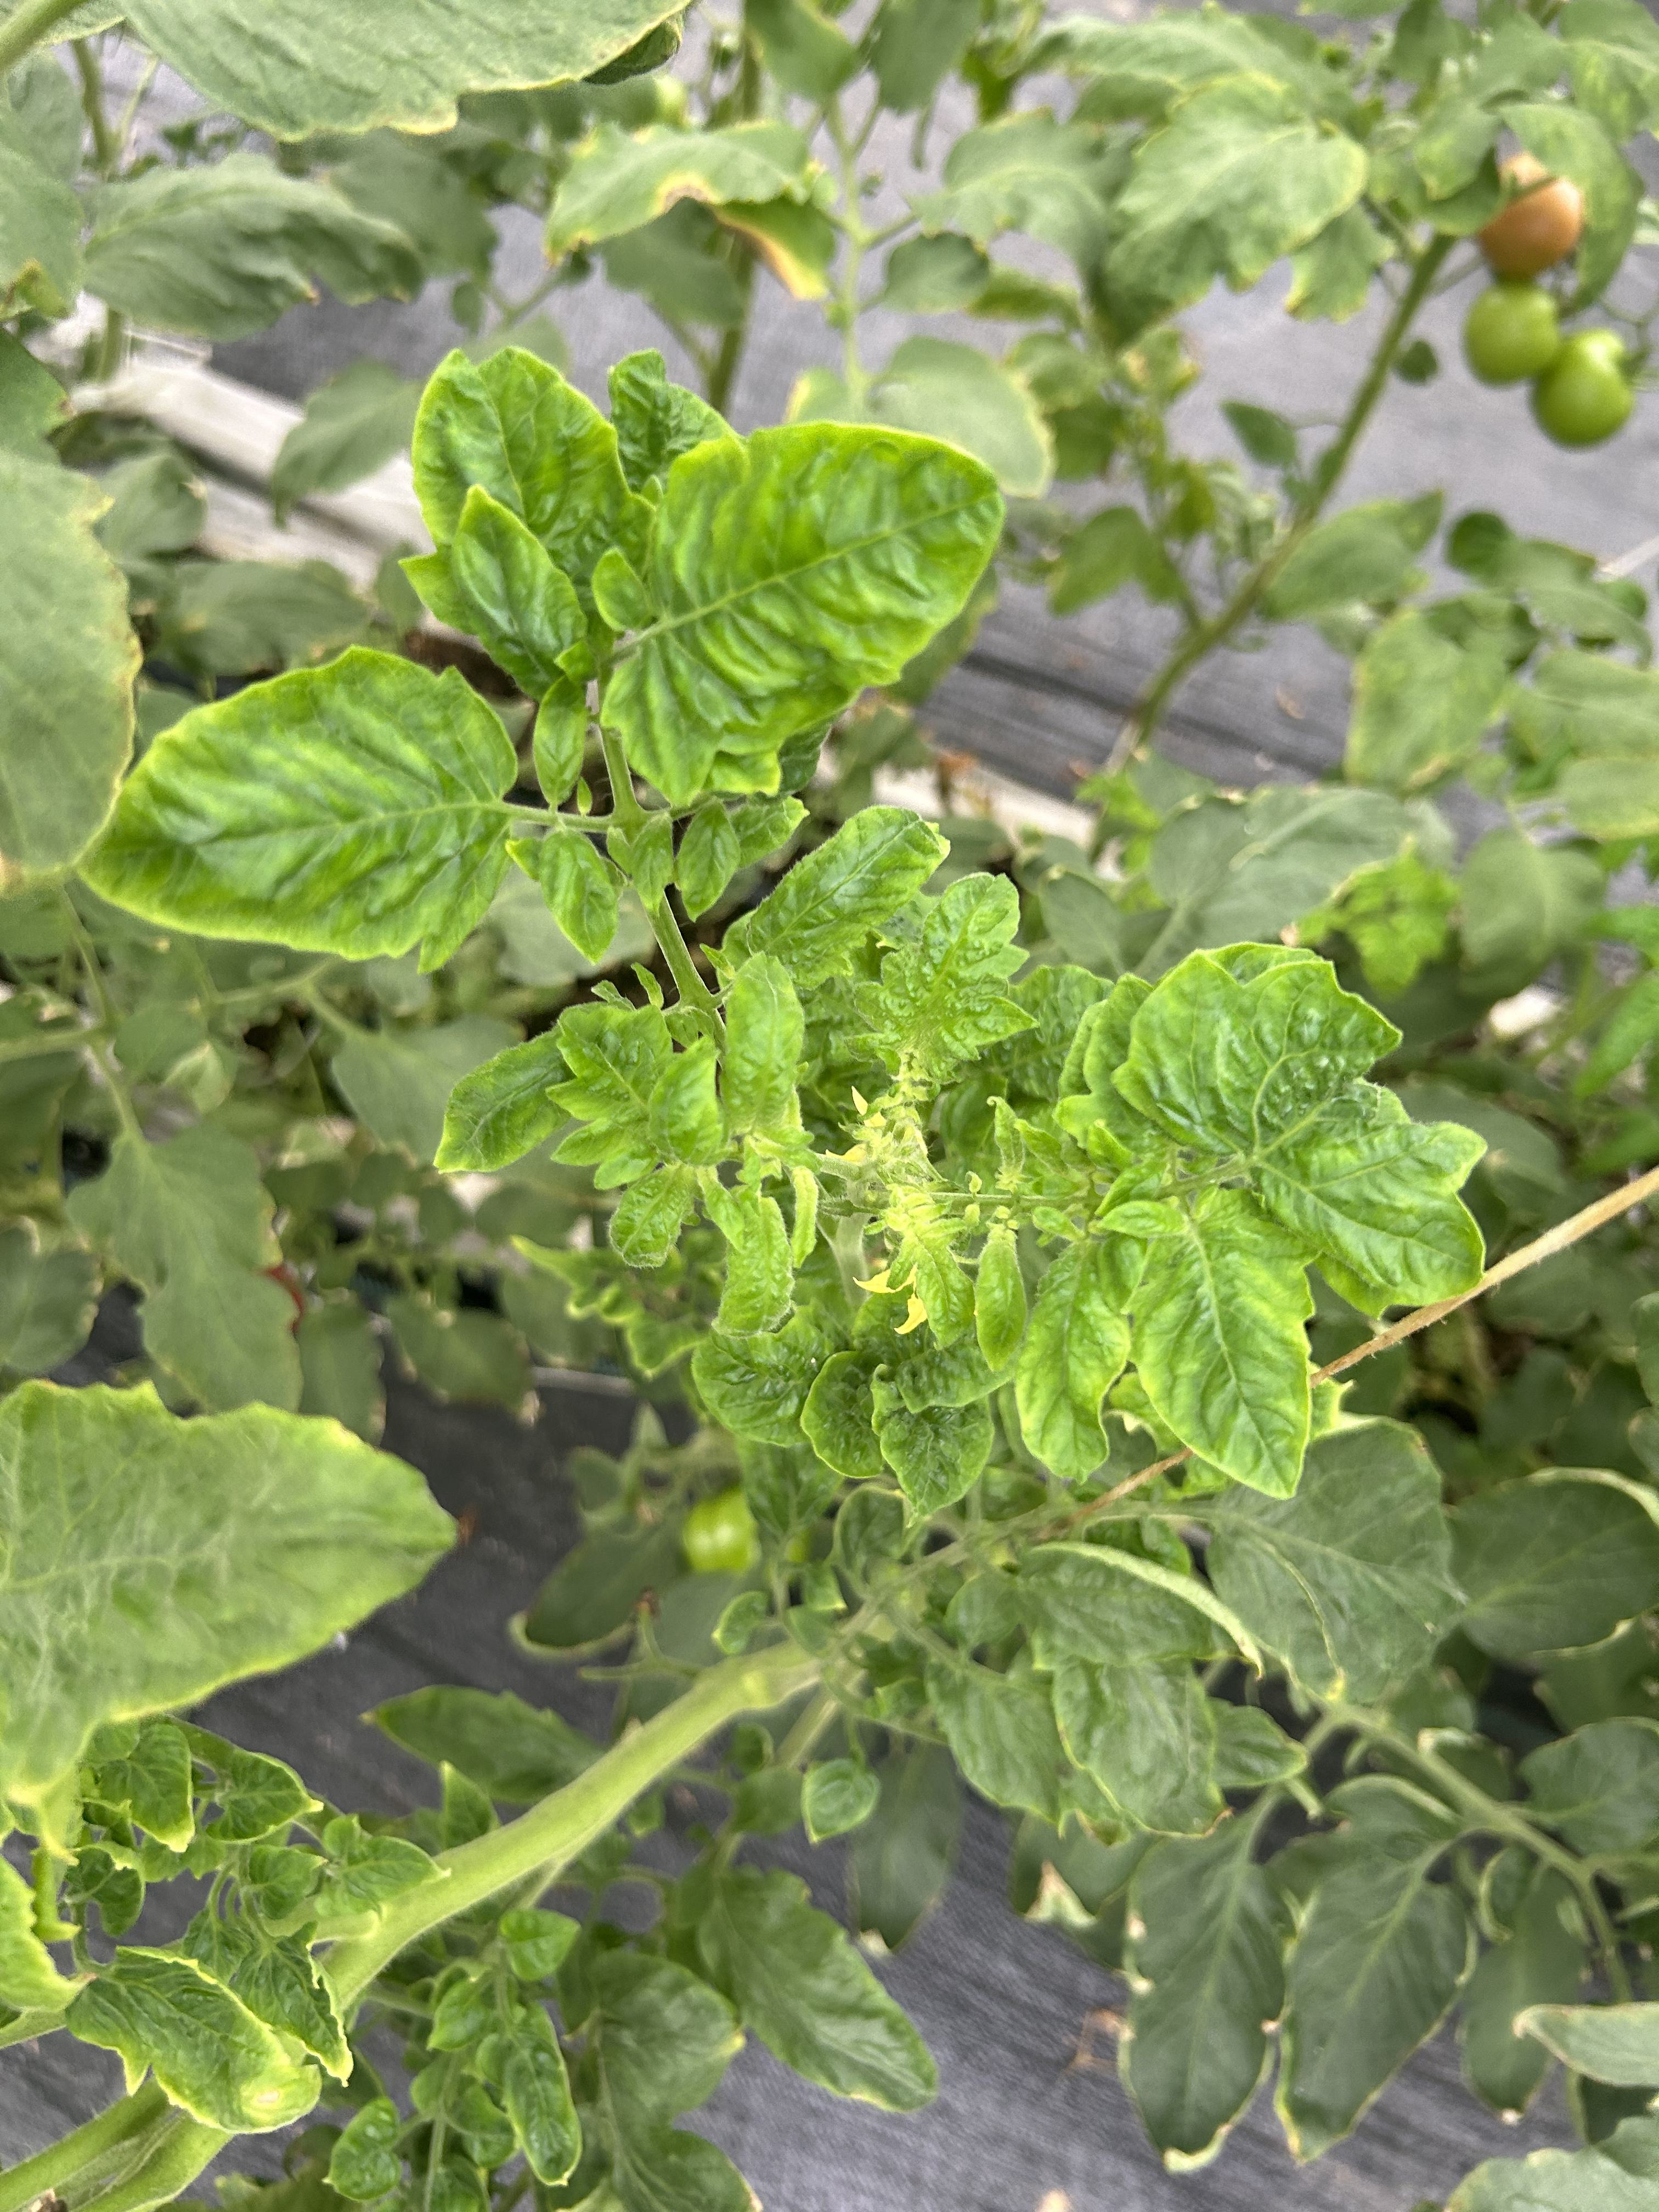
Disease: Viral